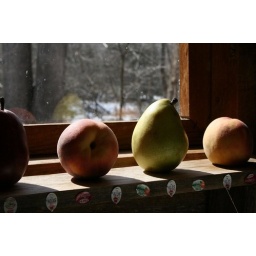
Fruits in my kitchen window